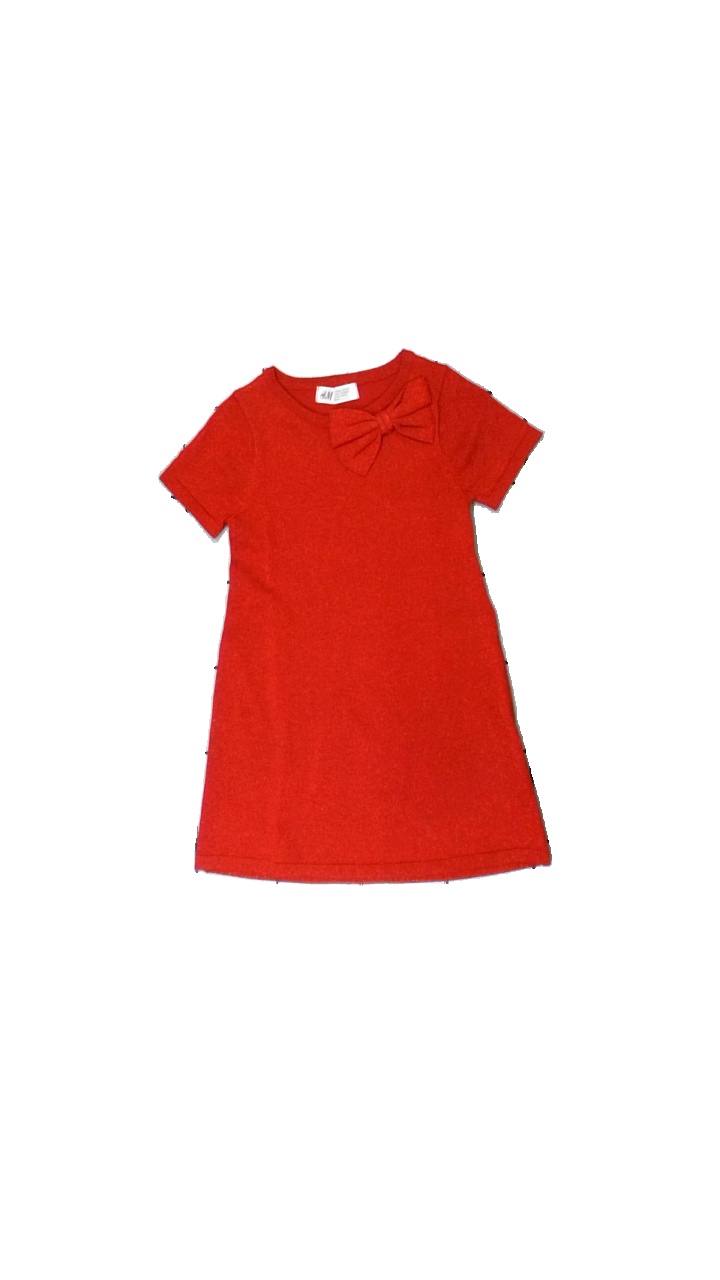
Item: Dress (Children)
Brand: H&m
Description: röd glittrig klänning med rosett fram.
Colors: Red
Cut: Regular
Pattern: Glitter
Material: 18% polyester 82% cotton
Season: All
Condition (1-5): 5
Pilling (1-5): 5
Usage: Reuse
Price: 50-100